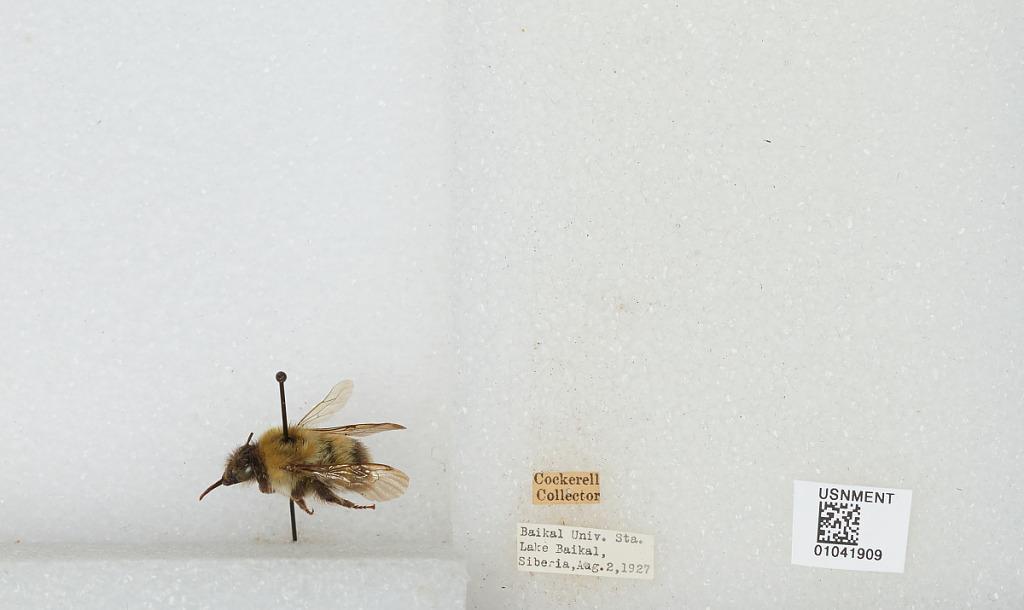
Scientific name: Bombus sp.
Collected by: Cockerell
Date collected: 1927-8-2
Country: Russia
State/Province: Siberia
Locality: Baikal University Station, Lake Baikal